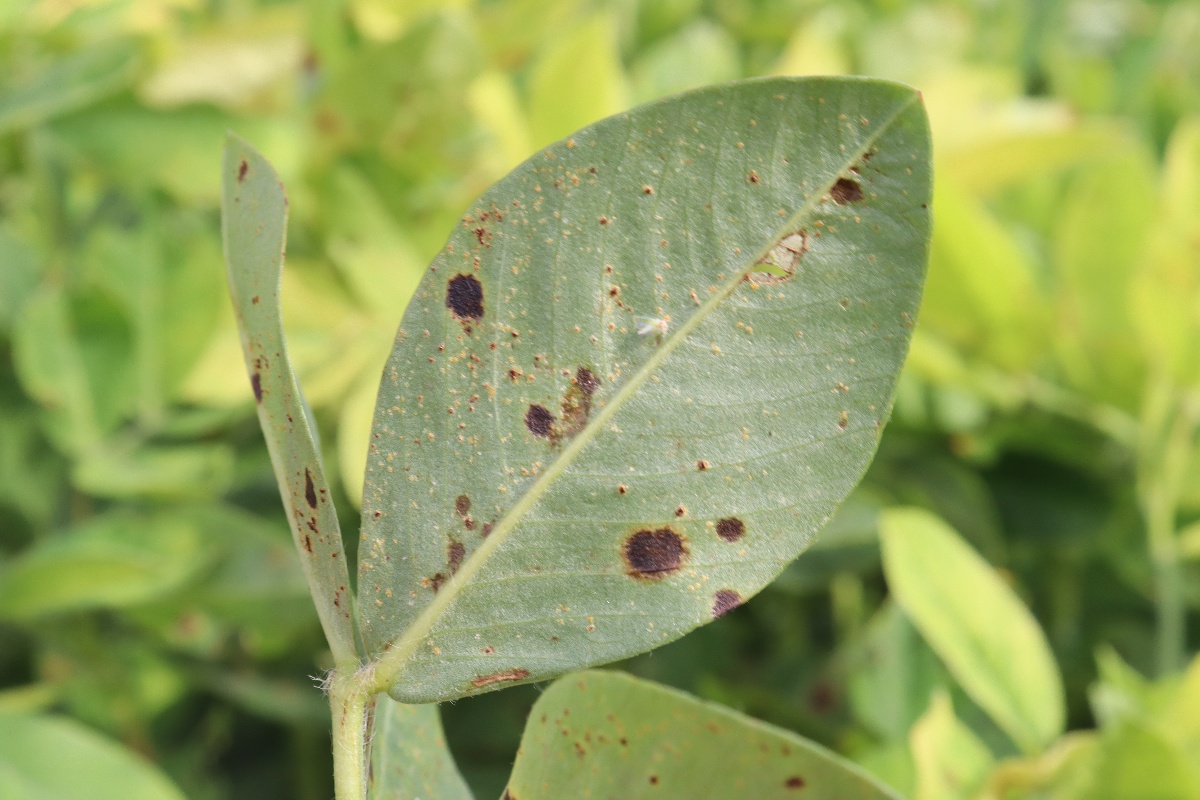
Label: rust